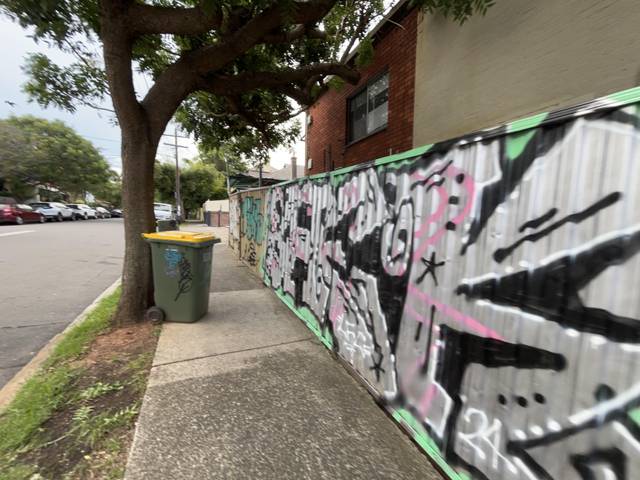
Region: Australia
Coordinates: -33.897, 151.151